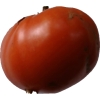
Label: tomato